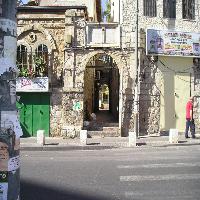
Weather: sun or clear